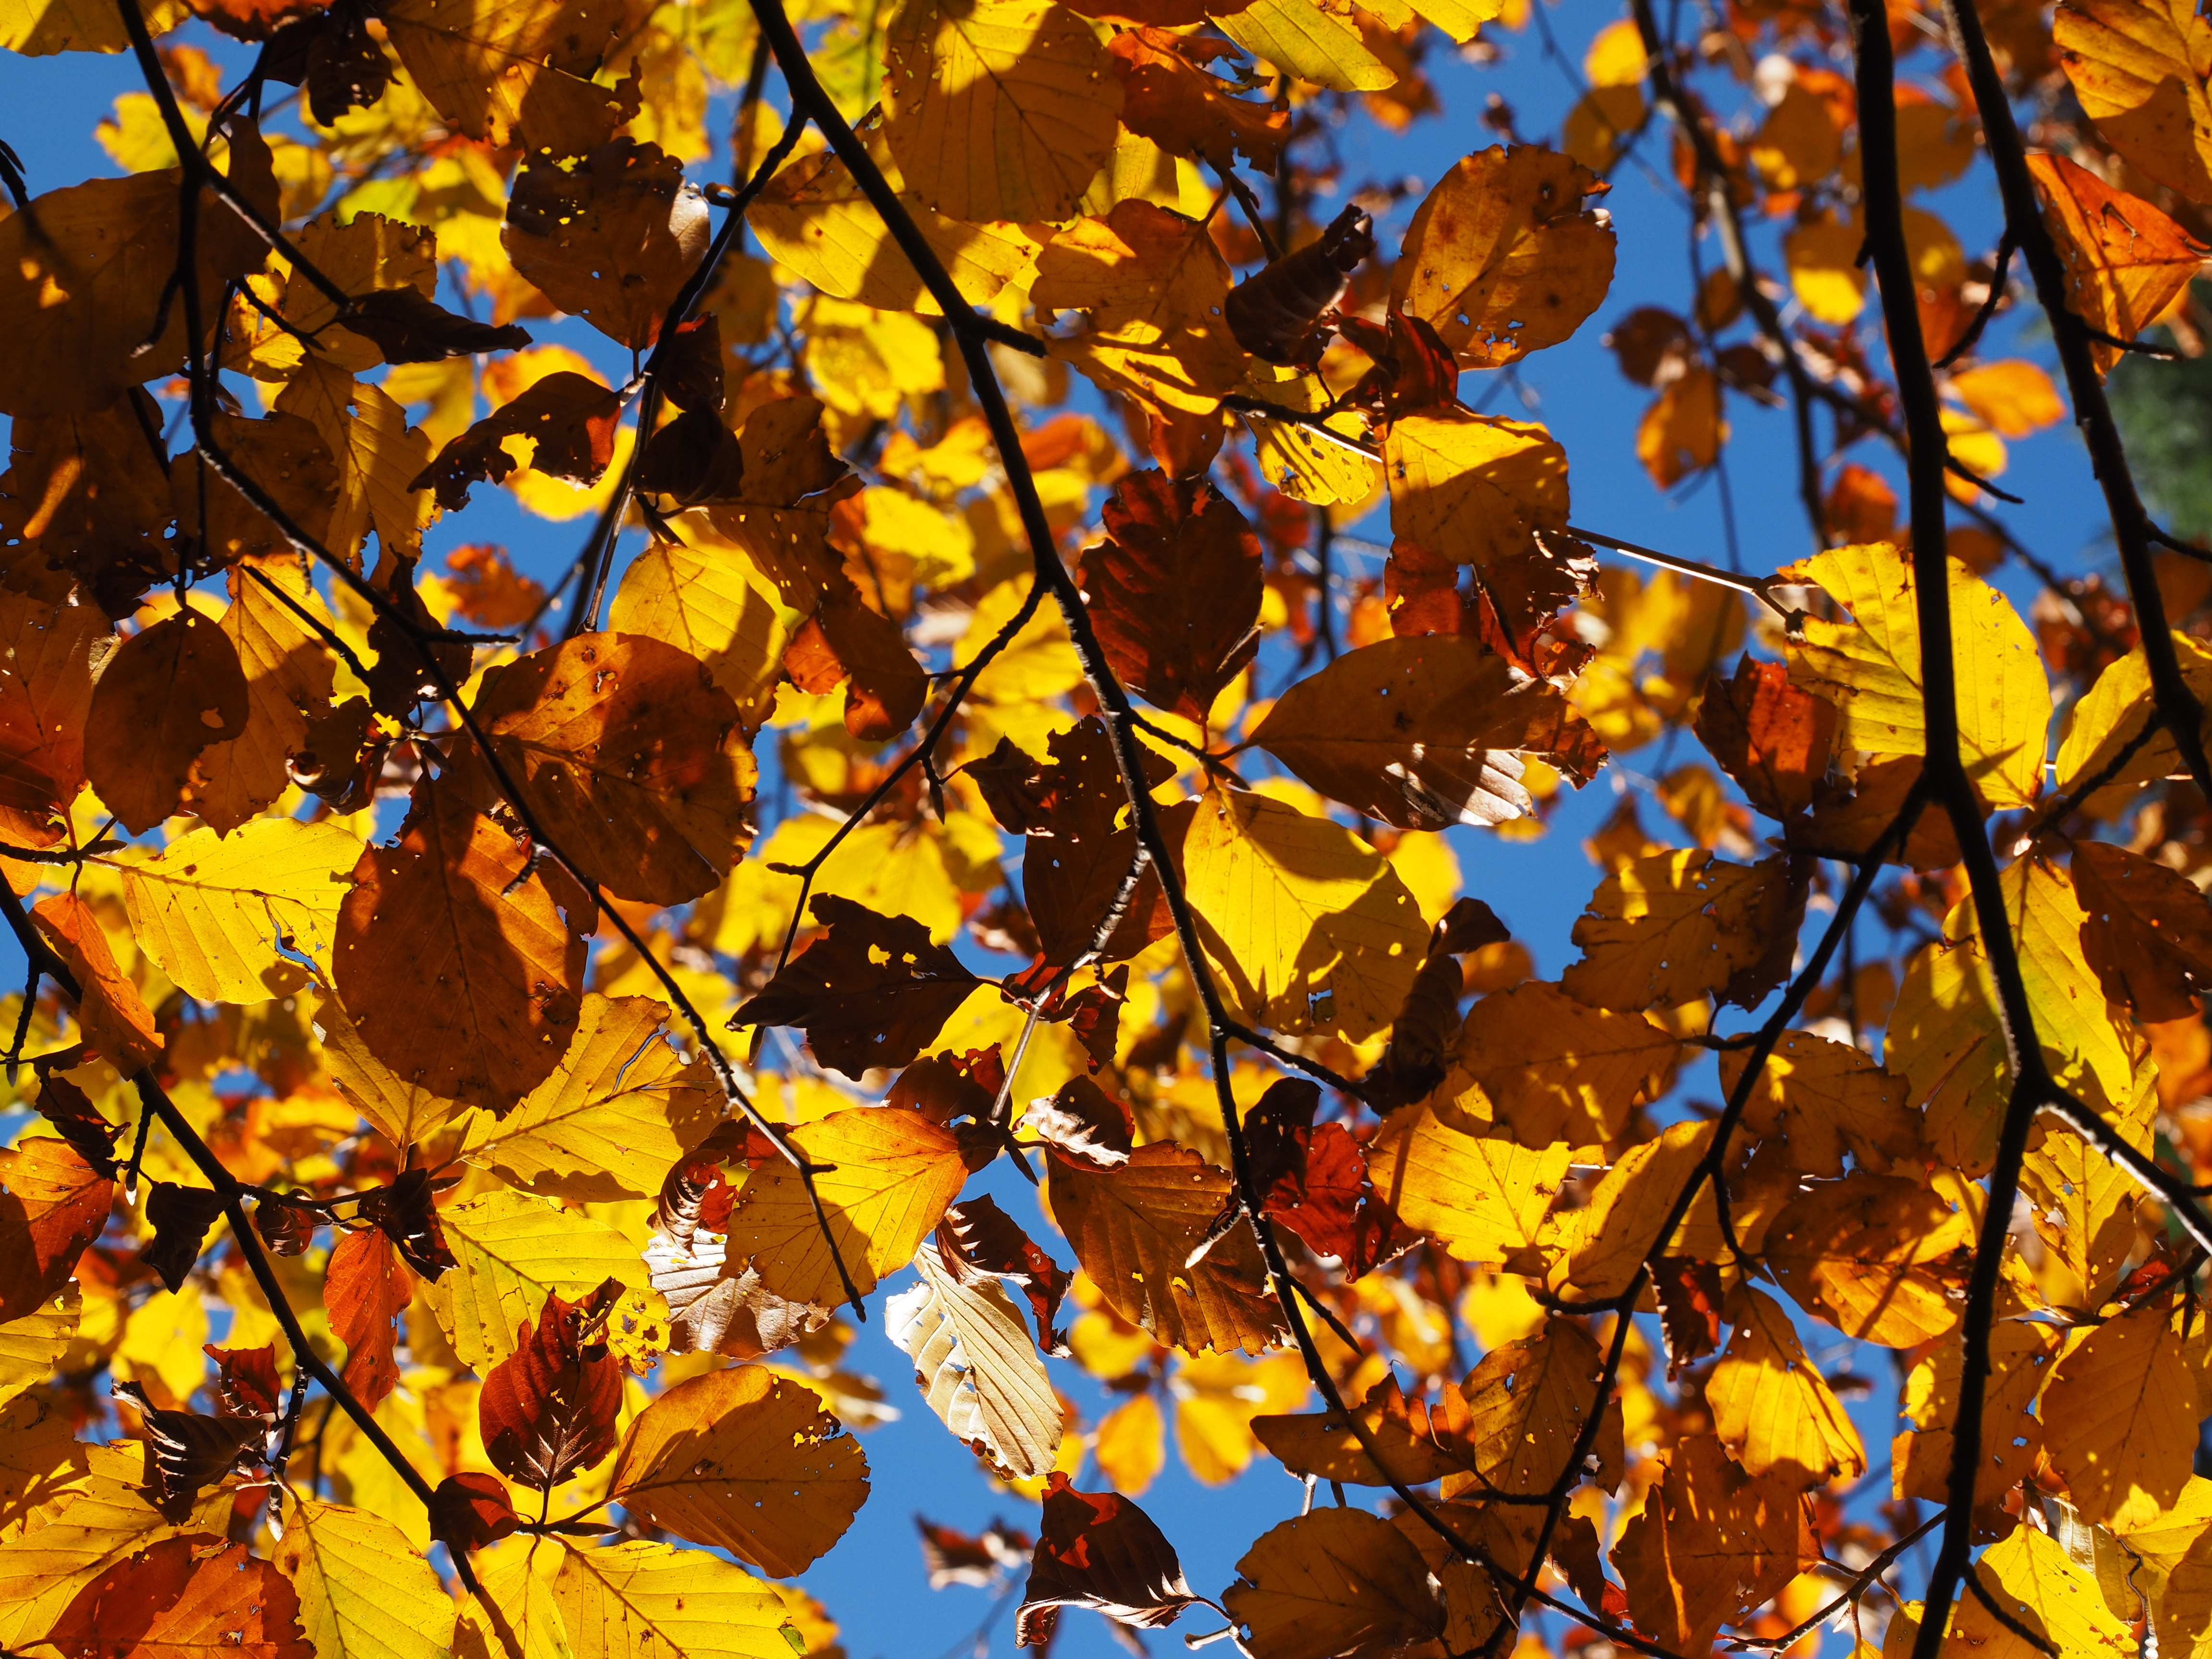
tree, branch, plant, sunlight, leaf, flower, golden, color, autumn, colorful, yellow, season, deciduous tree, leaves, bright, deciduous, time of year, fall color, fall foliage, fall leaves, golden autumn, autumn colours, beech, golden yellow, flowering plant, fagus sylvatica, autumn light, beech leaves, fagus, woody plant, land plant, yellowing, red book